History of San Diego State University

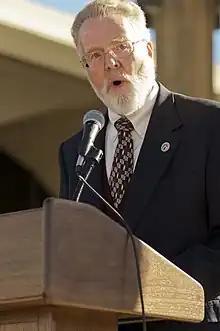
Stephen Weber, SDSU's former president, speaking in December 2007

In 1987, the school reached its peak attendance with 35,945 students, resulting in SDSU being the largest university in California and 10th in the nation. Due to the overwhelming number of students and available facilities and majors, the California State University Board of Trustees decided to limit enrollment to 33,000. However, in 1993, enrollment dropped to 26,800, the lowest attendance since 1973 as a result of the budget crisis of 1991.